Cardiff city centre

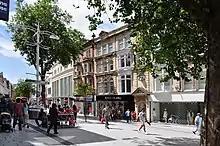
Queen Street

St. Mary Street and High Street. The former street is named after the 11th century church of St. Mary, the largest in Cardiff until it was destroyed by the Bristol Channel floods of 1607. Today the stretch of road is the home of a number of bars, night clubs and restaurants, as well as branches of many major banks. Also fronting onto the street is Howells department store, which stretches from just after Cardiff Central Market to the corner of Wharton Street. From August 2007 the street was closed to private vehicles, leaving only buses, cycles and taxis allowed to access the whole street. The street is usually closed to all traffic every Friday and Saturday night to allow the efflux from night clubs and pubs located in that part of the street to clear. It is also closed when major events take place such as at the Millennium Stadium. The Prince Of Wales is a prominent J D Wetherspoon establishment at the junction with Wood Street, which leads to Central Station. At the northern end of the street is Castle Street and Cardiff Castle. To the south is Callaghan Square.